Barley Motor Car Co.

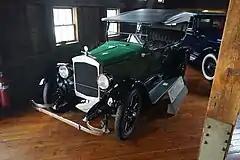

In 1922 the company introduced a lower-priced line, the Barley, named for the company's president. The first Barley Model 6-50 debuted in September offering torpedoes and sedans with Continental 50hp six-cylinder engines and a 118" wheelbase. The following year, a Sport Sedan and Touring Sedan were added. The prices ranged from $1,395 to $2,250, .